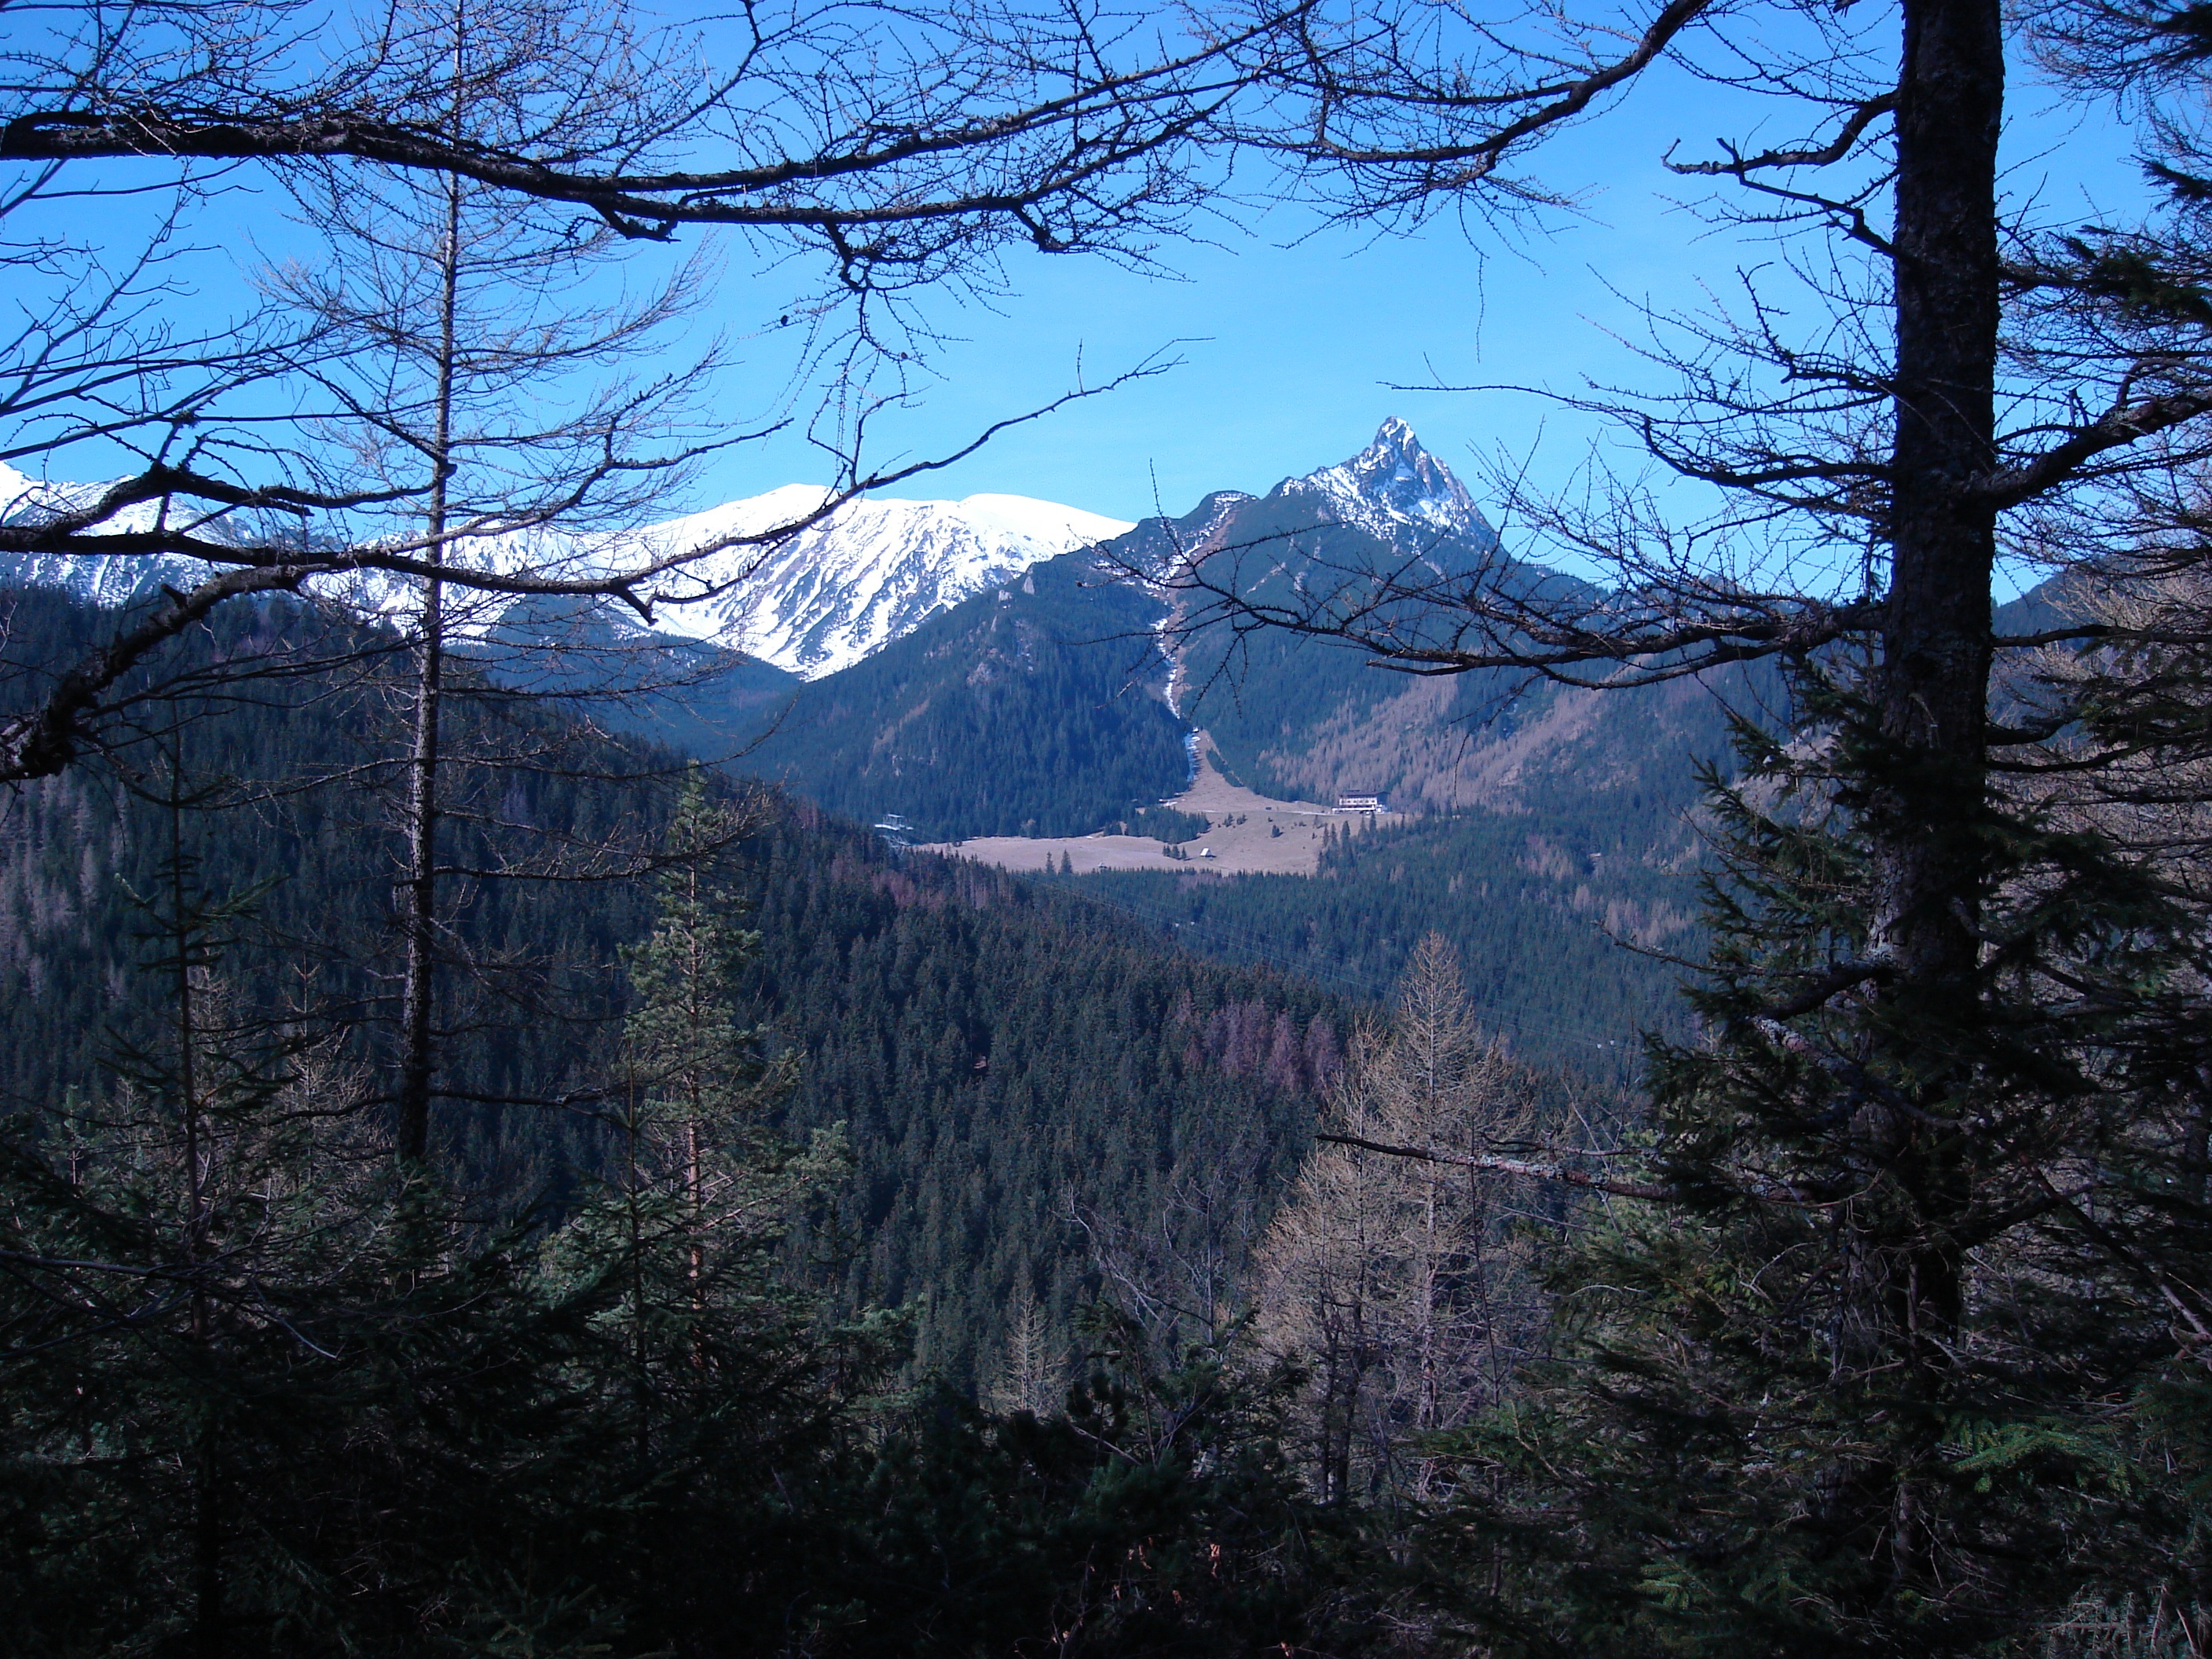
tree, nature, forest, wilderness, branch, mountain, snow, valley, mountain range, autumn, ridge, poland, woodland, ecosystem, tatry, landform, murowaniec masovian voivodeship, geographical feature, atmospheric phenomenon, mountainous landforms